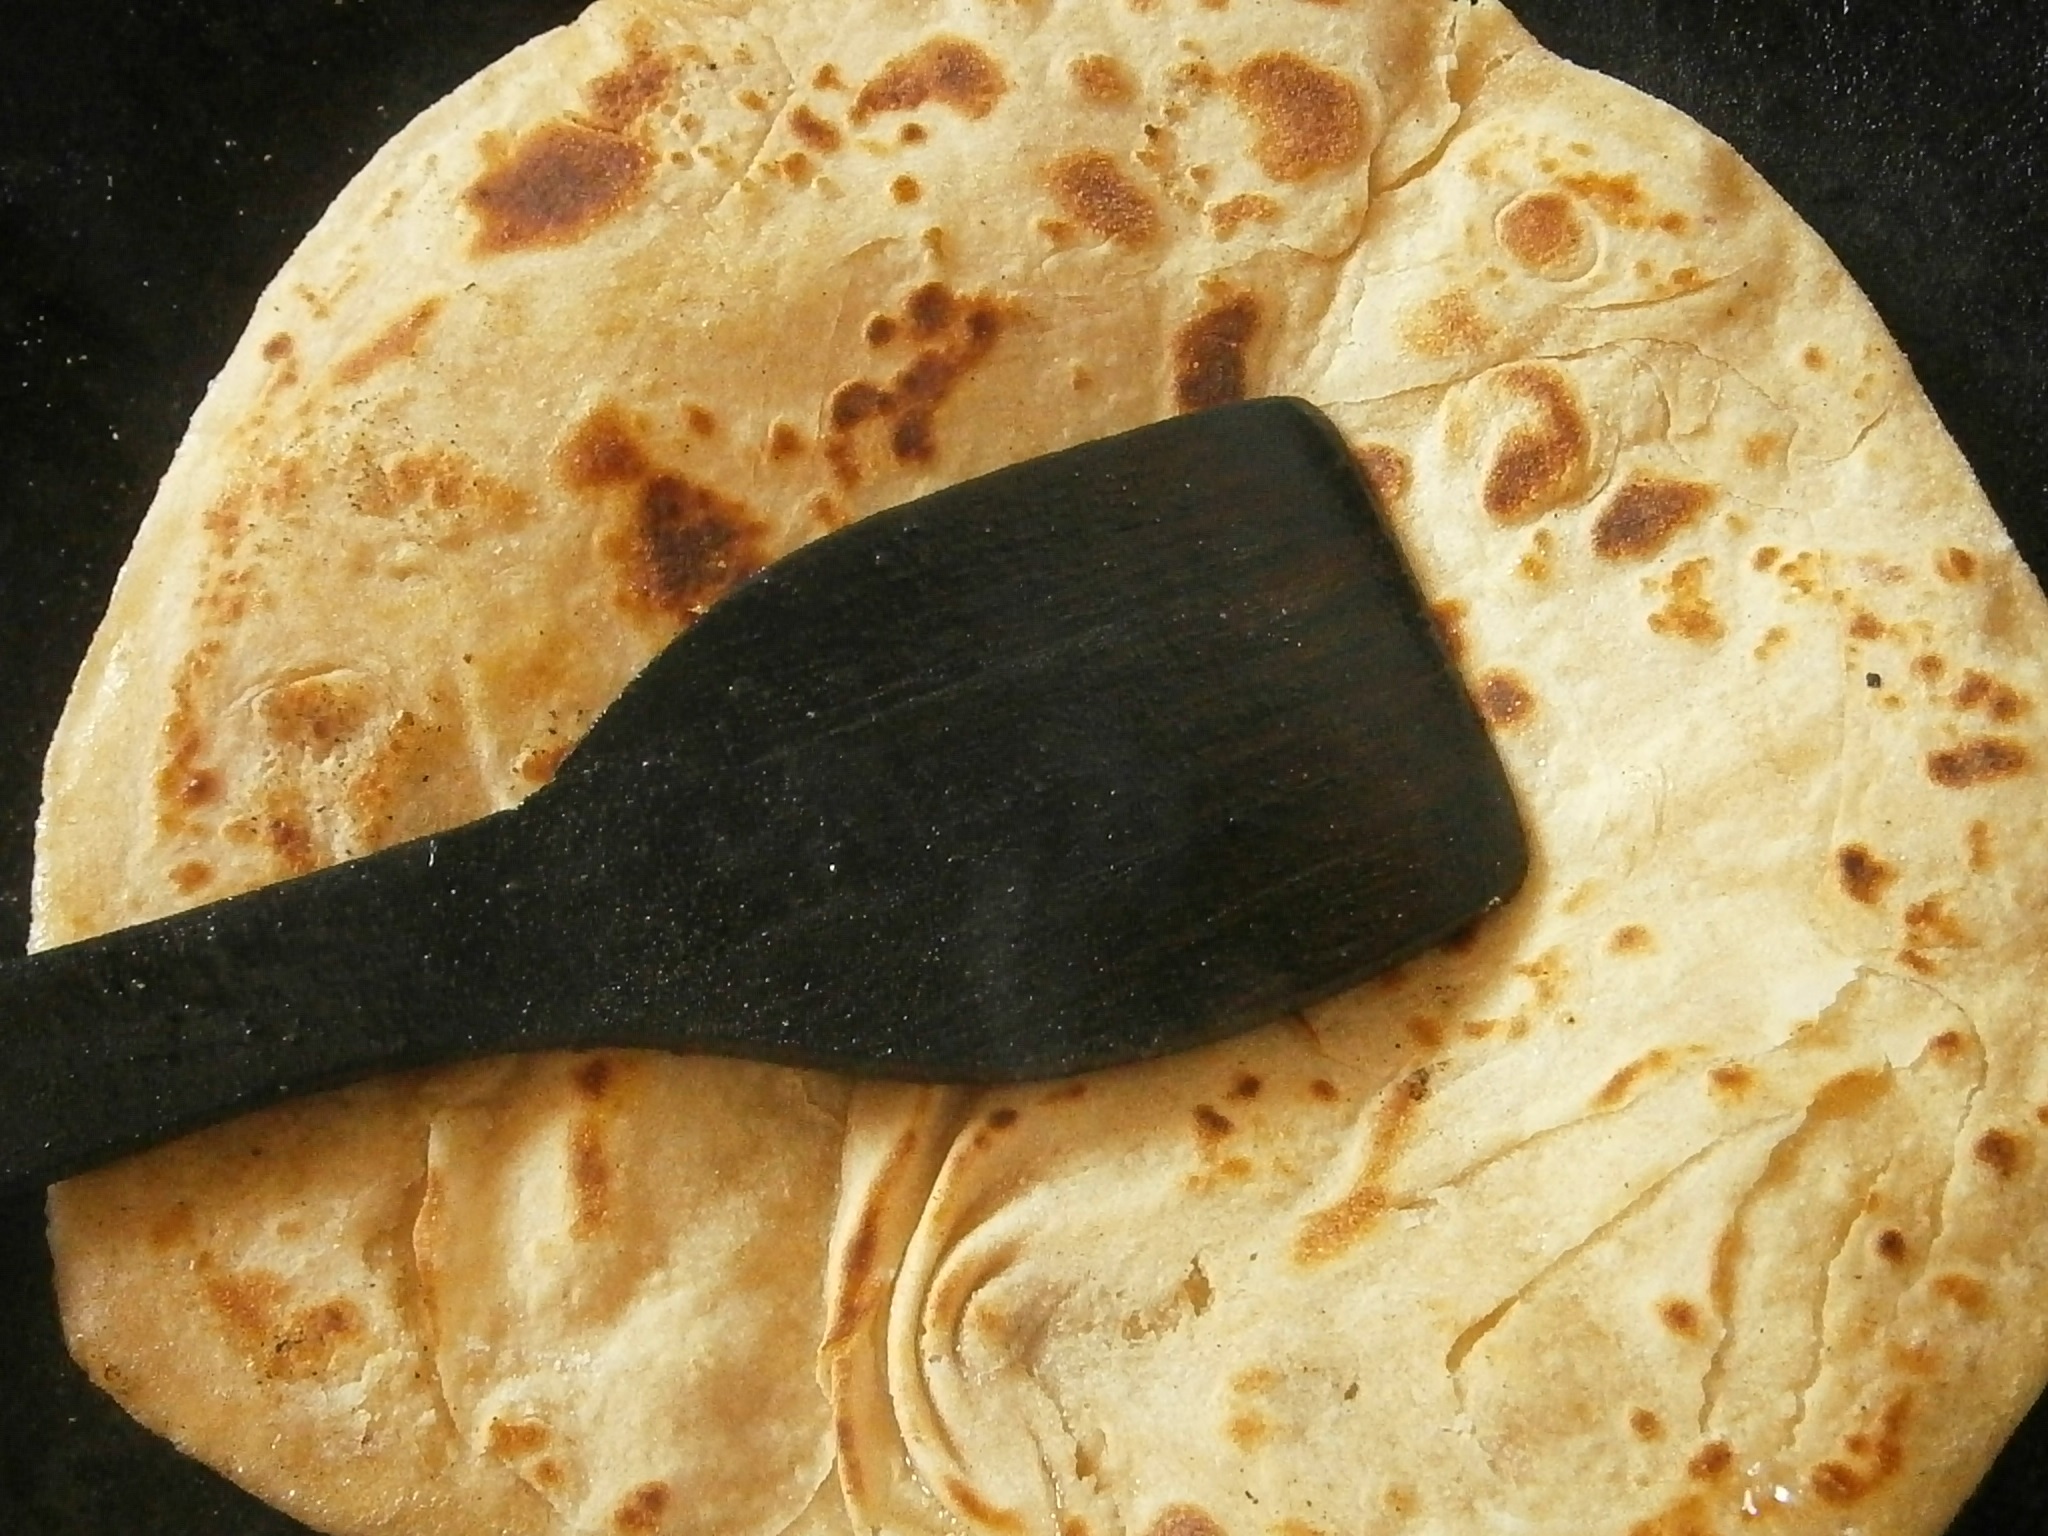
restaurant, dish, meal, food, cooking, cuisine, bread, hot, vegetarian, tortilla, india, ciabatta, indian, traditional, baked goods, pancakes, mediterranean food, roti, naan, chapati, flatbread, indian cuisine, piadina, pupusa, roti canai, bazlama, roti prata, paratha